Sir Francis Powell, 1st Baronet

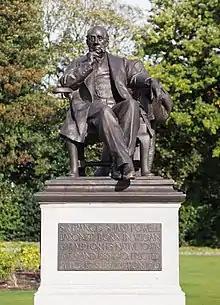
The statue was restored in 2012

Sir Francis Sharp Powell, 1st Baronet (29 June 1827 – 24 December 1911) was an English Conservative politician who sat in the House of Commons between 1863 and 1910.